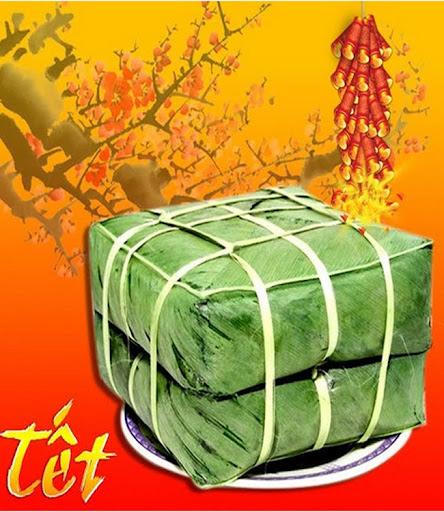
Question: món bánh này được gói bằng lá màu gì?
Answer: món bánh này được gói bằng lá màu xanh lá